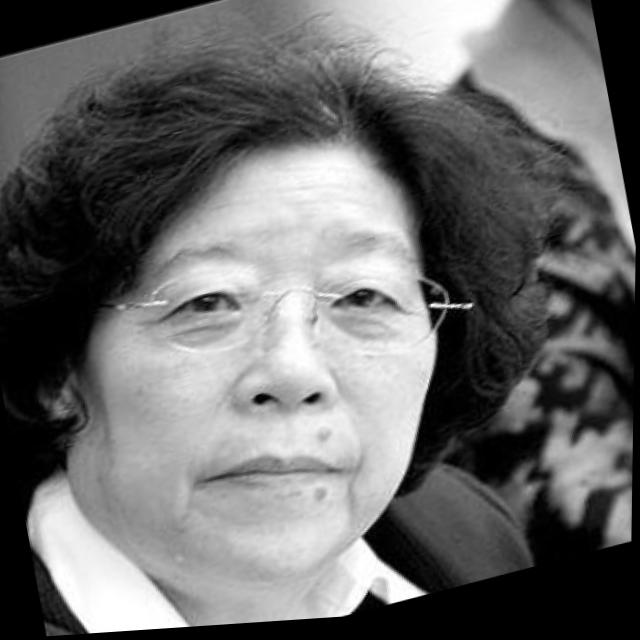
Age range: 45-64